Nora Fridrichová

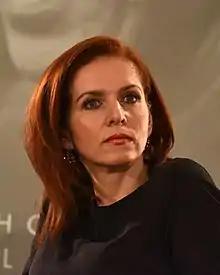
Nora Fridrichová (2019)

Nora Fridrichová ("née" Nováková; born 13 September 1977) is a Czech television presenter, who worked for Czech television channel Czech Television from 2000 to 2024. She presented the programme "168 hodin" from 2006 to 2024. She was awarded the "Novinářská křepelka" prize in 2011, for journalists under 33 years of age.